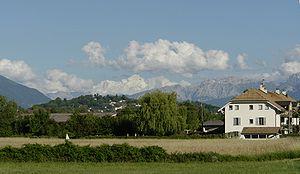
Le Mont-Blanc depuis Route de Mon Idée, Puplinge, Canton de Genève, Suisse (64 km).